Planetary Exploration of China

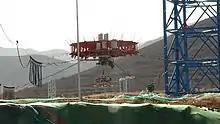
Landing test undergoing in extraterrestrial celestial landing test site

The Chinese Deep Space Network provides tracking, telemetry and command (TT&C) capability to the interplanetary spaceflights. Participating facilities include: